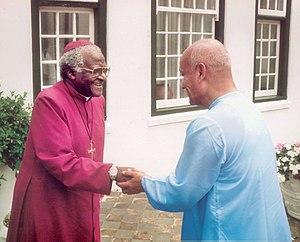
Sri Chinmoy, né Chinmoy Kumar Ghose, est un maître spirituel indien, écrivain, poète, artiste peintre et musicien.